Student activism

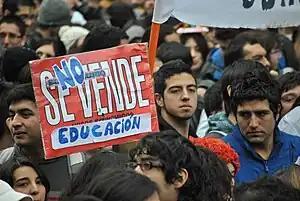
Chilean students demonstrate for greater public involvement in education.

From 2011 to 2013, Chile was rocked by a series of student-led nationwide protests across Chile, demanding a new framework for education in the country, including more direct state participation in secondary education and an end to the existence of profit in higher education. Currently in Chile, only 45% of high school students study in traditional public schools and most universities are also private. No new public universities have been built since the end of the Chilean transition to democracy in 1990, even though the number of university students has swelled. Beyond the specific demands regarding education, the protests reflected a "deep discontent" among some parts of society with Chile's high level of inequality. Protests have included massive non-violent marches, but also a considerable amount of violence on the part of a side of protestors as well as riot police.